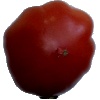
Label: tomato_heart